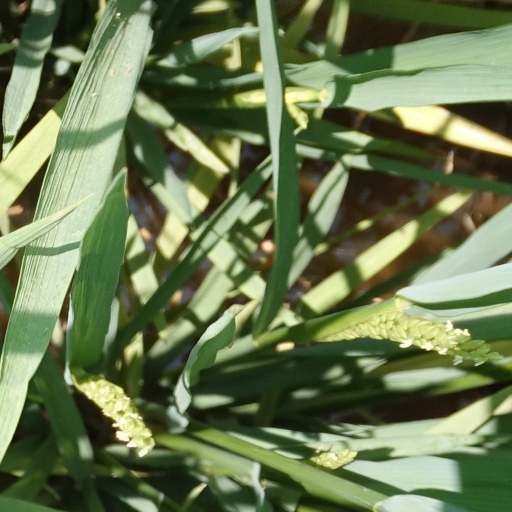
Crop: rice